YouBike

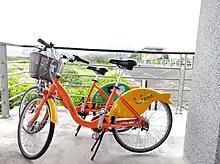
Two YouBikes 1.0 in Taipei

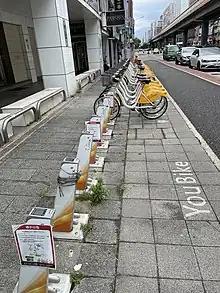
YouBike 2.0 Station in Taipei

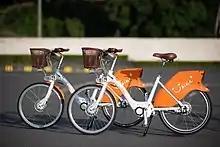
YouBike 2.0E (Electric bicycle)

According to the company, each of the system's bikes costs about NT$10,000 (US$330) because they are designed to withstand frequent use. The bicycles are built to be used 13 times a day on average, much more often than the twice daily use that most other bicycles average. Each bicycle has an RFID tag for vehicle tracking and theft prevention.